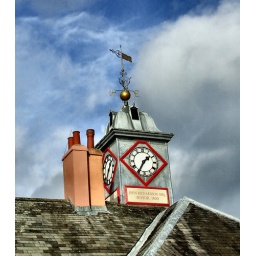
This clock tower sits on top of the Guild Hall building in central Carlisle. Tenuous link: wind vane